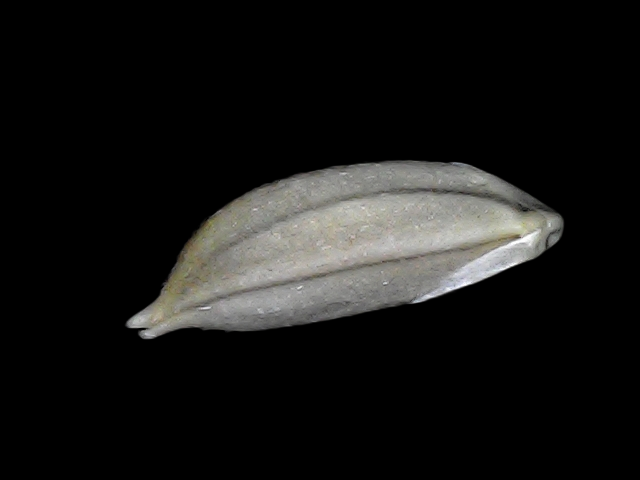
Rice variety: Bd34